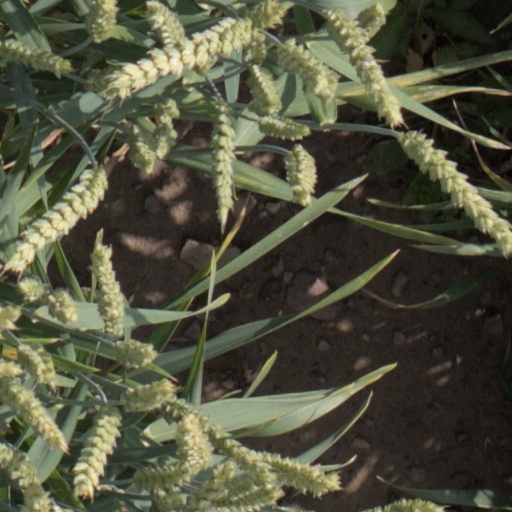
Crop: wheat